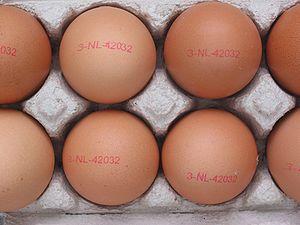
Le marquage des œufs est un code à caractère législatif et réglementaire à apposer sur la coquille des œufs destinés au commerce alimentaire humain. Dans l'UE, il existe un code producteur réglementé par la loi depuis 2004. Il permet aux consommateurs de distinguer les œufs issus des élevages de poules en « agriculture biologique certifiée », « plein air », « au sol » et « en cage ». Selon certaines conditions et certains pays, notamment pour les élevages fermiers français, ce marquage spécifique n'est pas obligatoire.
Un œuf de poule est un œuf d'oiseau pondu par la Poule domestique. Principalement issu des poules pondeuses, il s'agit en gastronomie d'un des produits d'origine animale les plus utilisés dans l'alimentation humaine.
Le marketing, ou la mercatique, est une culture organisationnelle, un état d’esprit, qui cherche à privilégier les attentes et les besoins des parties prenantes de cette organisation par rapport aux attentes et besoins des membres de celle-ci.